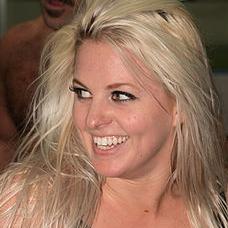
Age: 28